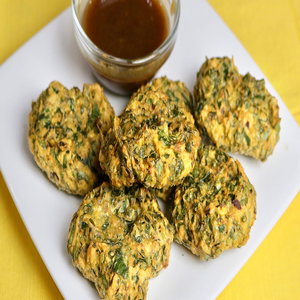
Dish: pakora